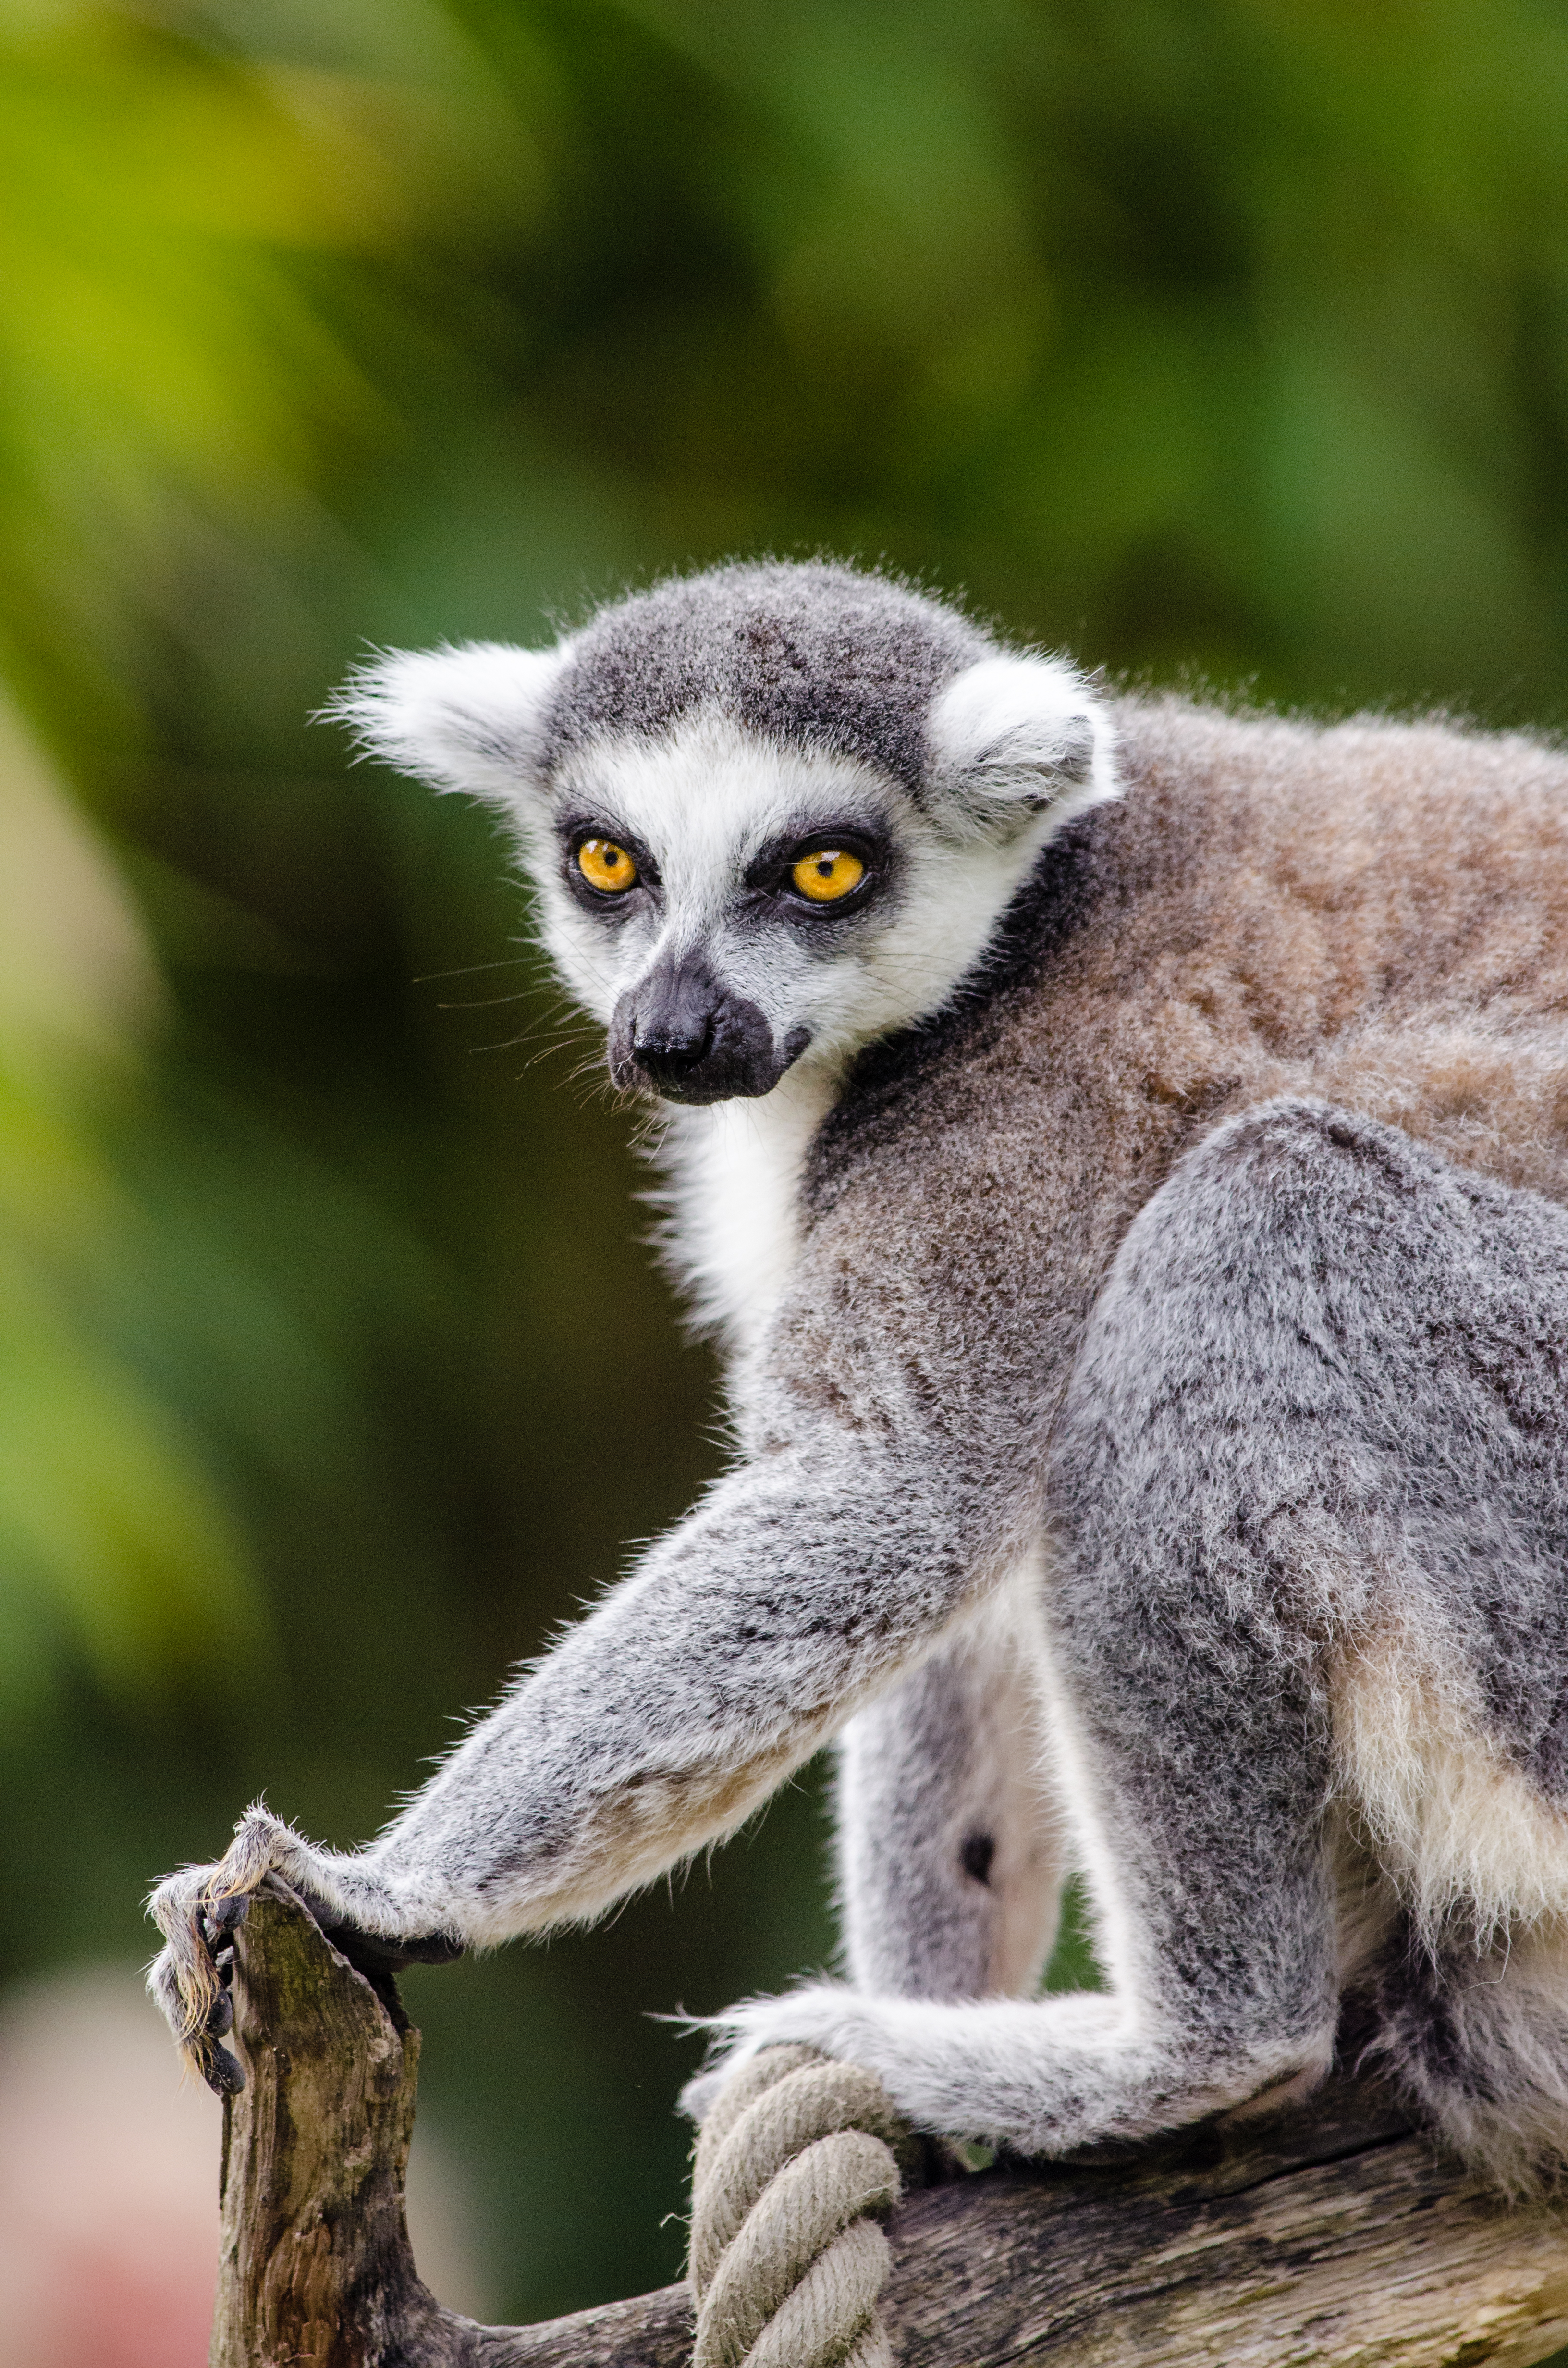
tree, bokeh, ring, feet, animal, cute, wildlife, zoo, fur, mammal, nikon, fauna, primate, squirrel monkey, eyes, hands, animals, madagascar, vertebrate, tier, fell, augen, baum, adorable, lemur, d7000, niedlich, tailed, catta, katta, tierpart, madagaskar, 300mm, fuse, macaque, s s, h nde, new world monkey